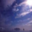
Label: cloud